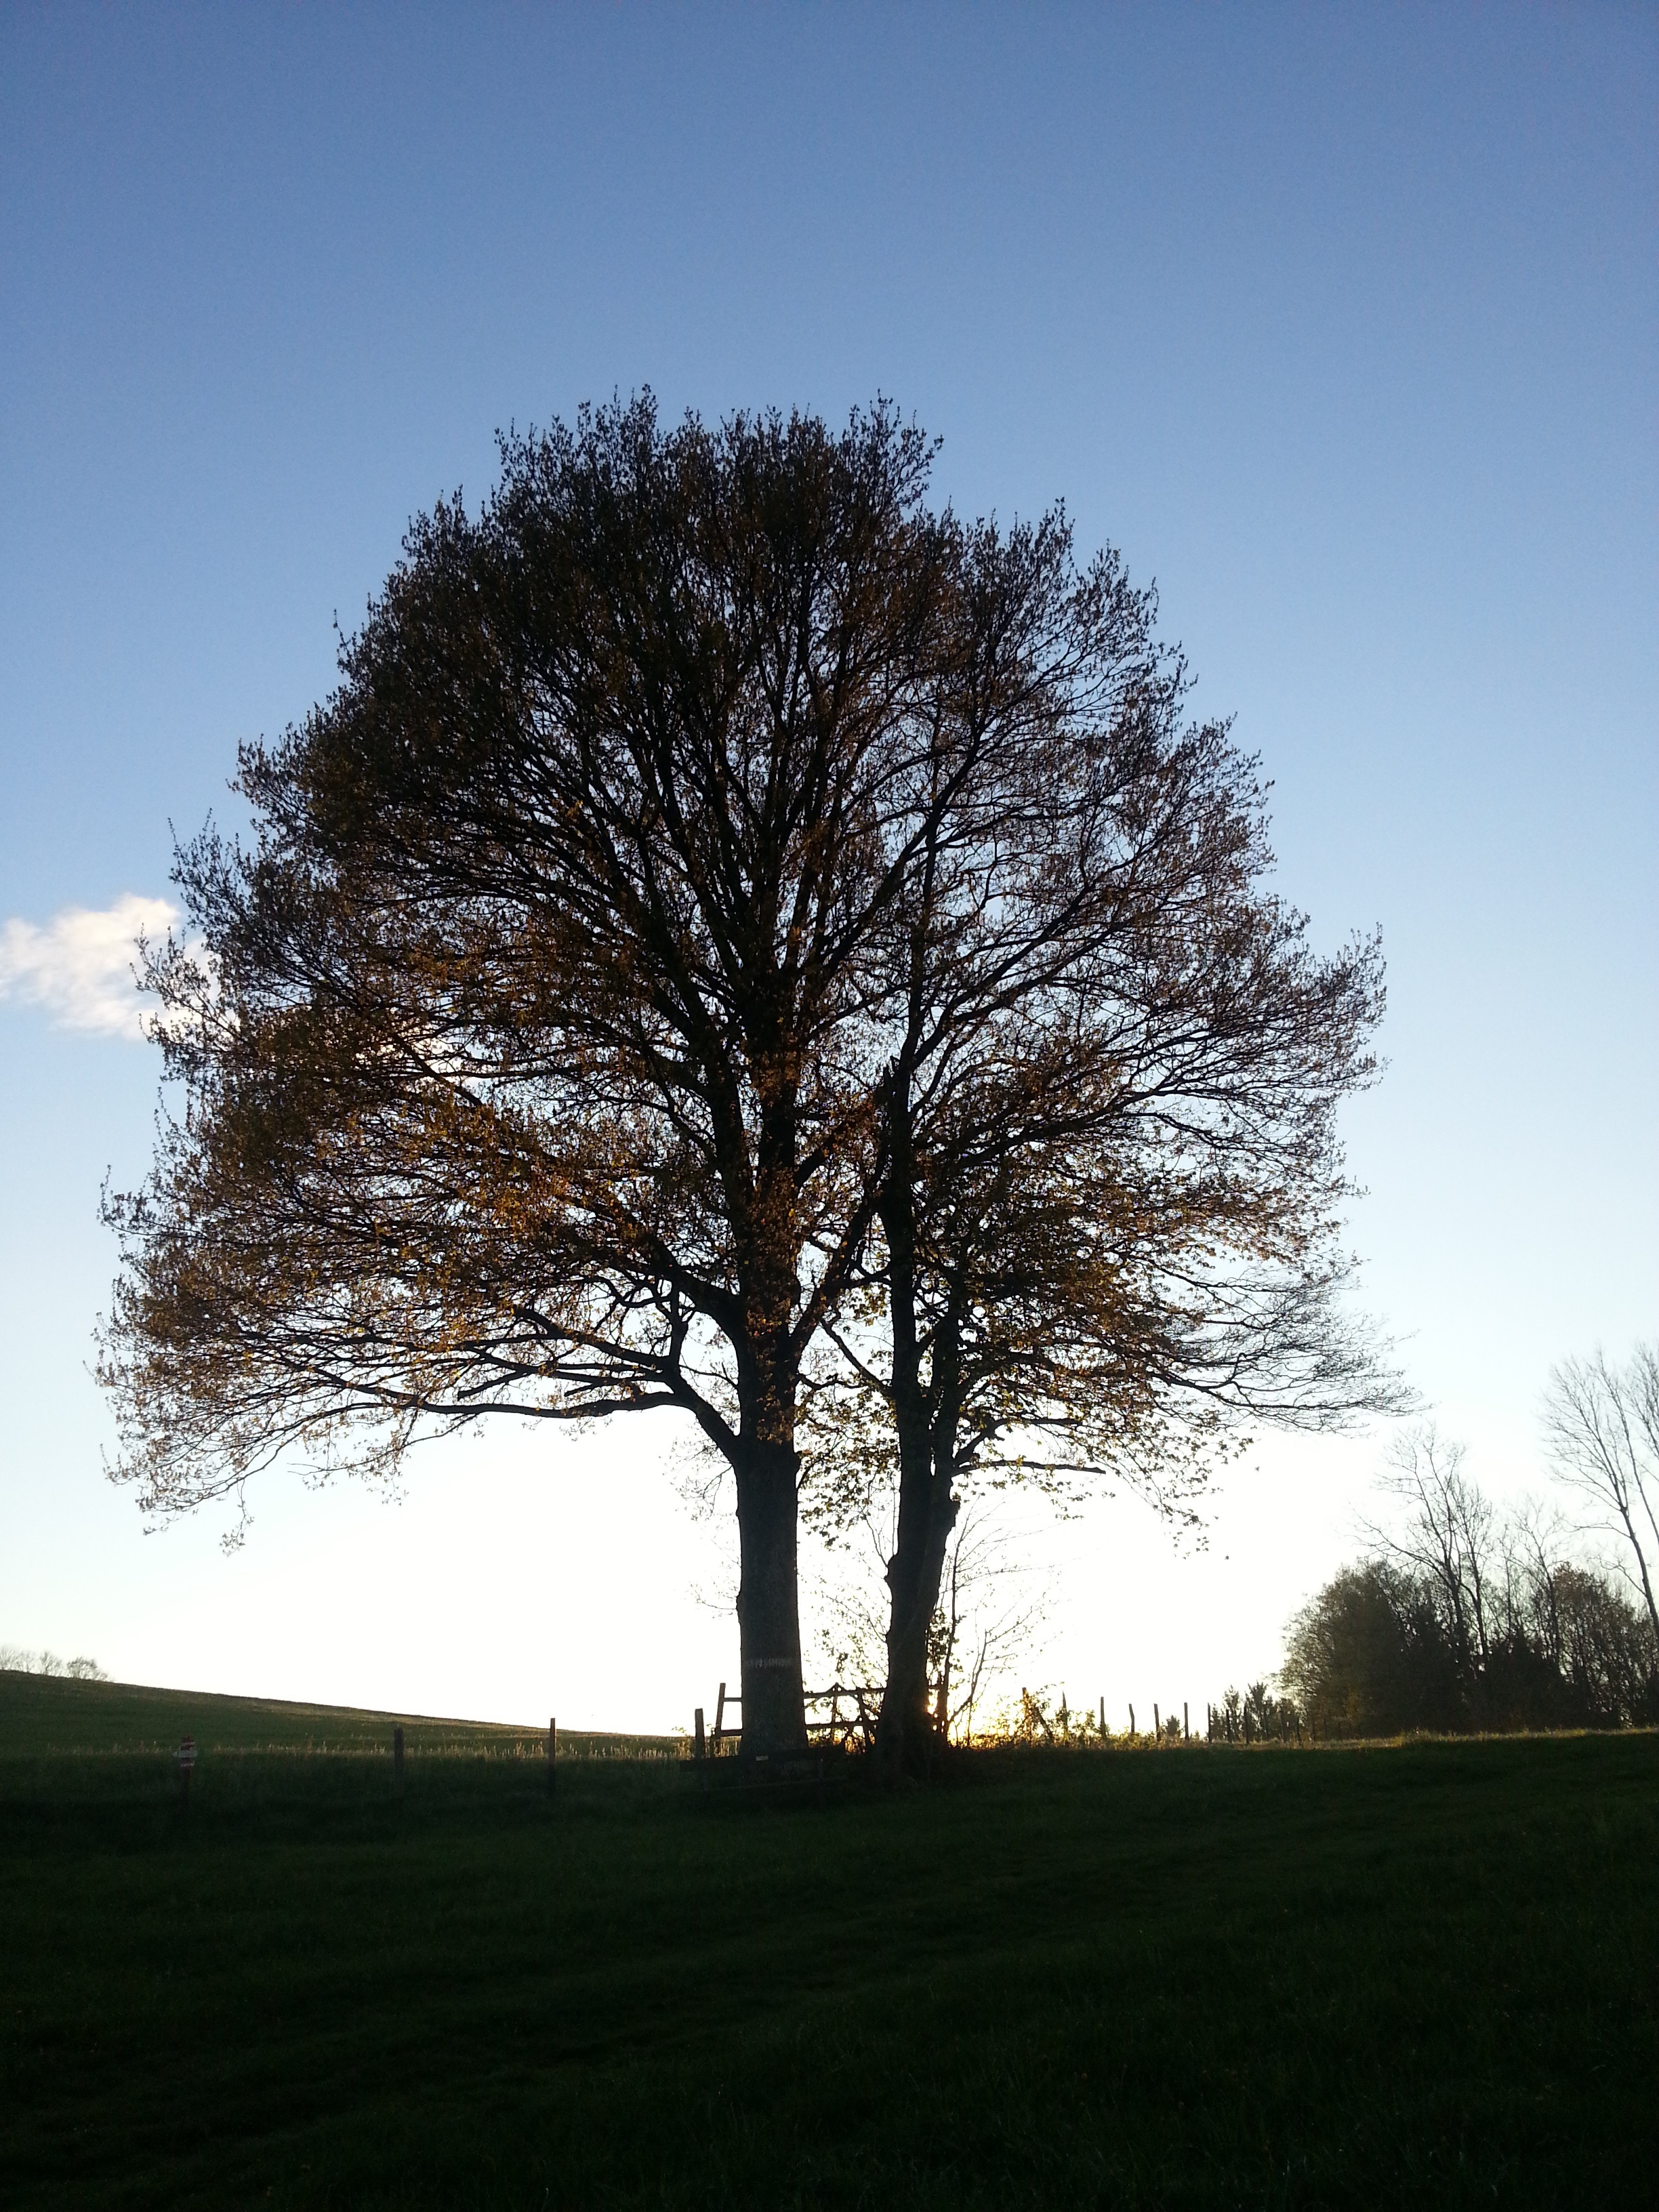
landscape, tree, nature, grass, horizon, branch, silhouette, cloud, plant, sky, sunset, field, meadow, sunlight, morning, leaf, hill, autumn, rest, abendstimmung, rural area, atmospheric phenomenon, woody plant, land plant